Domingos Abrantes

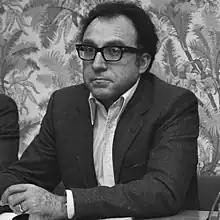
Domingos Abrantes in 1980

Domingos Abrantes Ferreira (born 19 January 1936), generally known as Domingos Abrantes, is a Portuguese Communist politician. He has been a member of the Portuguese Communist Party since 1954, and was a member of its Central Committee between 1963 and 2012.